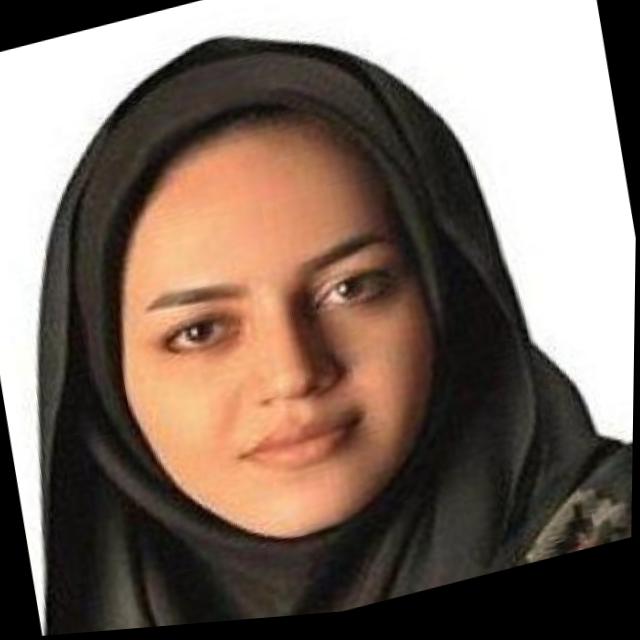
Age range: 21-44